Pietro Torrigiano

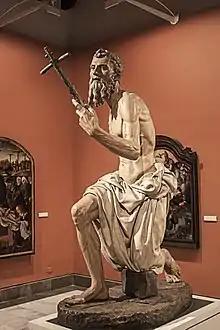
Sculpture of Saint Jerome in Museum of Fine Arts of Seville

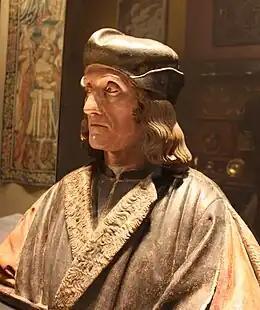
Terracotta bust of Henry VII made by Torrigiano

Pietro Torrigiano (24 November 1472 – July/August 1528) was an Italian Renaissance sculptor from Florence, who had to flee the city after breaking Michelangelo's nose. He then worked abroad, and died in prison in Spain. He was important in introducing Renaissance art to England, but his career was adversely affected by his violent temperament.